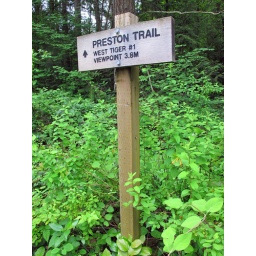
Trail sign near the road